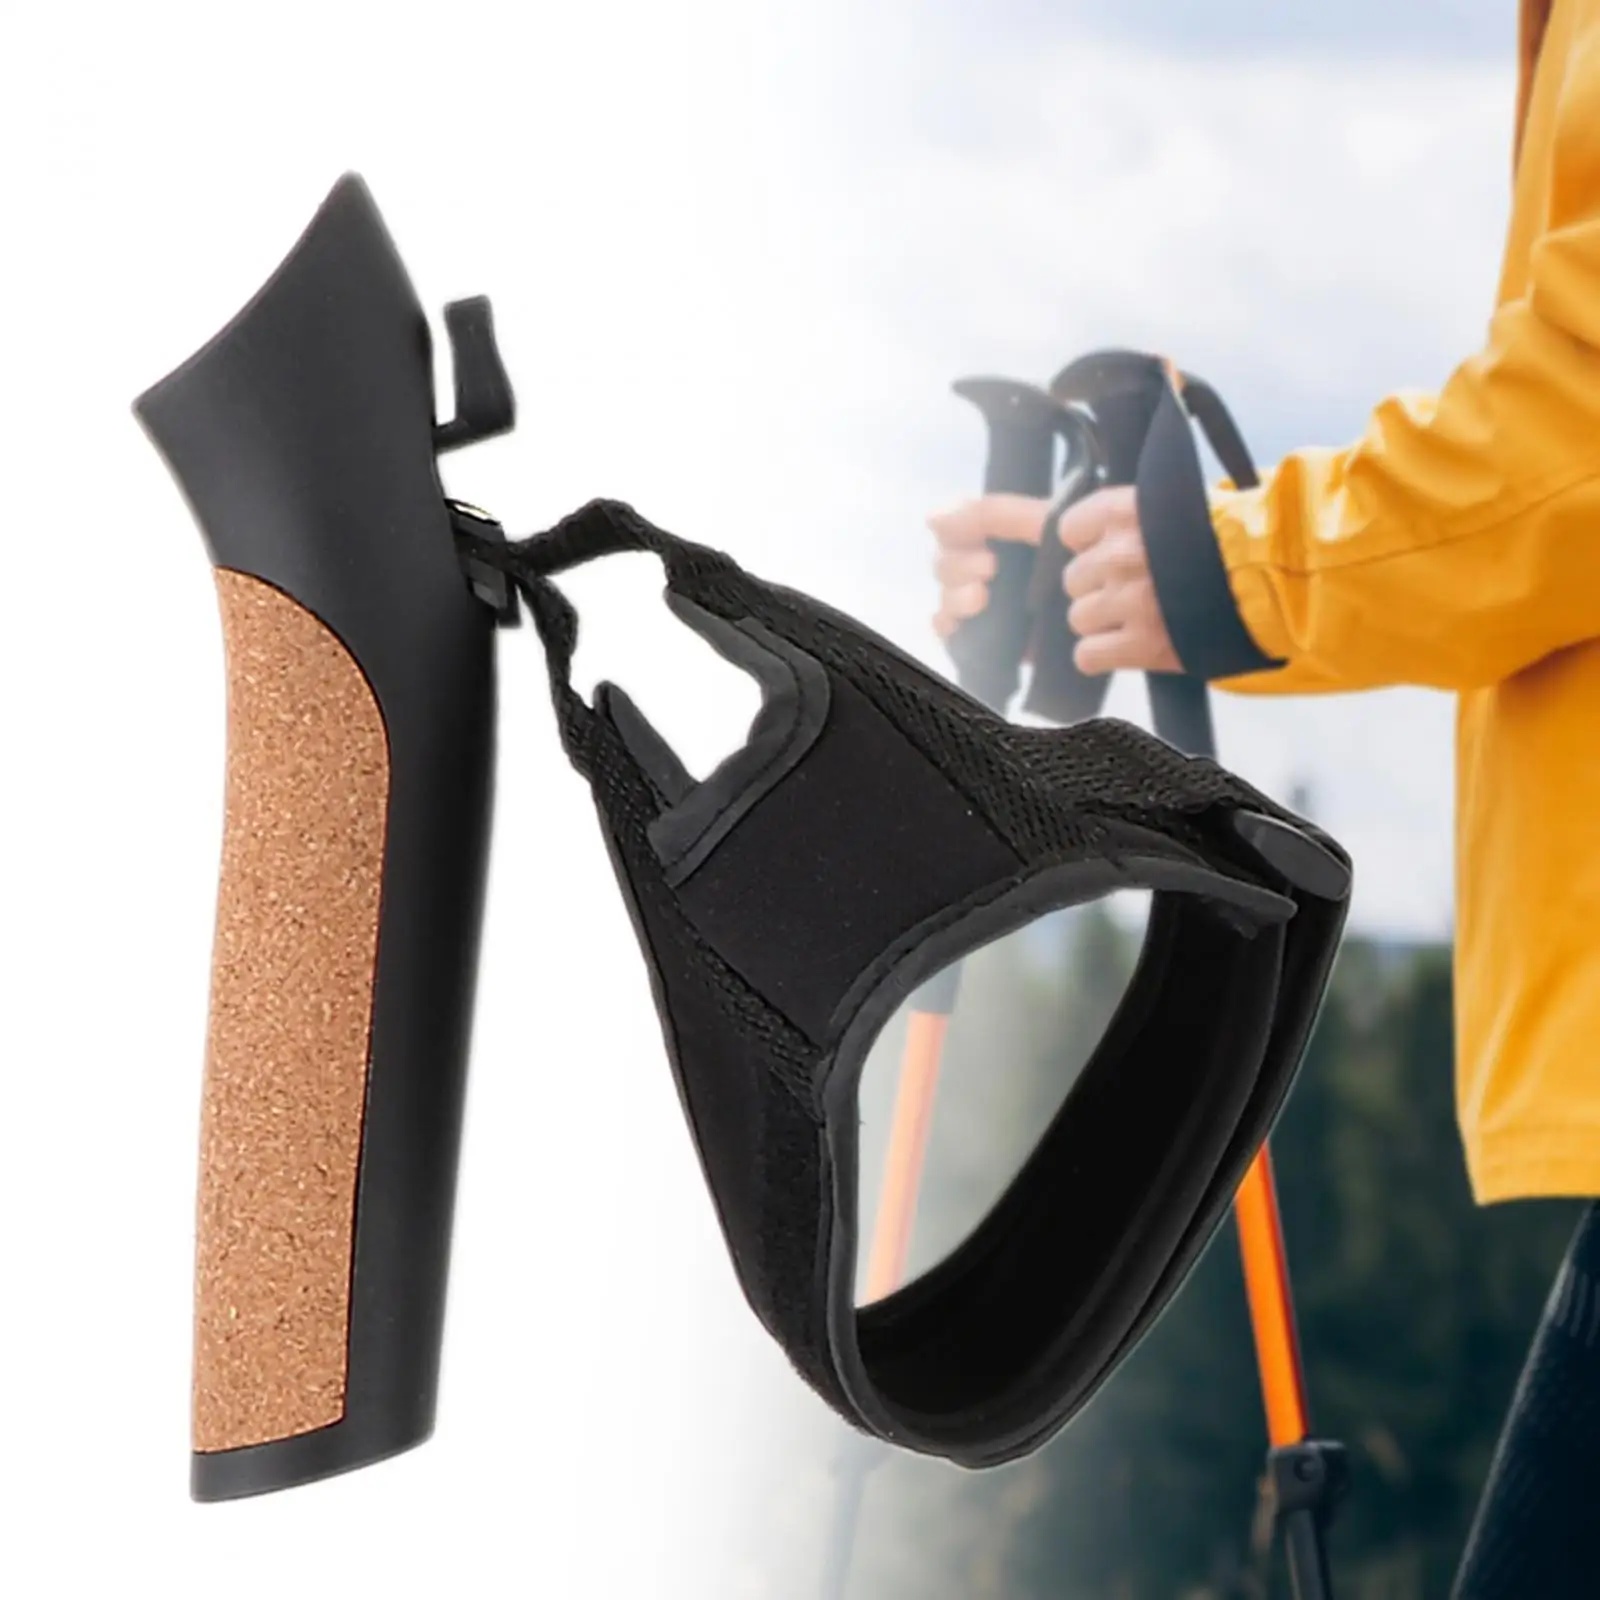
Trekking Pole Handle Grip with Wrist Strap Lightweight Portable Walking Stick Handle Grip Trekking Accessories for Hiking Campin
SPECIFICATIONS Brand Name : NoEnName_Null CN : Henan Choice : yes Handle : Straight Grip Handle Handle Material : Plastic Hign-concerned Chemical : None MainKey1 : alpenstock handle grip MainKey2 : mountaineering alpenstock handle grip replacement MainKey3 : trekking poles head cane poles grip hiking sticks MainKey4 : crutches drive handles handle with wrist strap MainKey5 : straight walking sticks attachment converter grip MainKey6 : trip grips knee crutch for hiking climbing Origin : Mainland China Outdoor Activity : Mountain-climbing Description: 【Premium Material】Trekking Pole Handle is made from plastic material, , lightweight and long using time. 【Suitable For】Walking Pole Alpenstock Handle Grip is suitable for 1.8cm/0.71inch pipe diameter, suitable for various trekking poles. 【Adjustable Wrist Strap】Trekking Pole Handle Grip is equipped with adjustable wrist strap, easy to adjust and comfortable to wear. 【Wide Applications】Replacement Trekking Pole Handle is great for outdoor photography, hiking, backpacking, climbing, trekking, etc. 【Replacement Cane Handle】Trekking Pole Handle is also a great replacement Alpenstock Handle Grip, convenient using. Specification: Material: Plastic Size Chart: Suitable for 1.8cm/0.71inch pipe diameter Package Includes: 1 Trekking Pole Handle with Wrist Strap Note: Please allow slightly errors due to manual measurement and different monitors.
Brand: Soluralife
Category: Sporting Goods > Outdoor Recreation > Camping & Hiking > Hiking Pole Accessories > Hiking Pole Wrist Straps